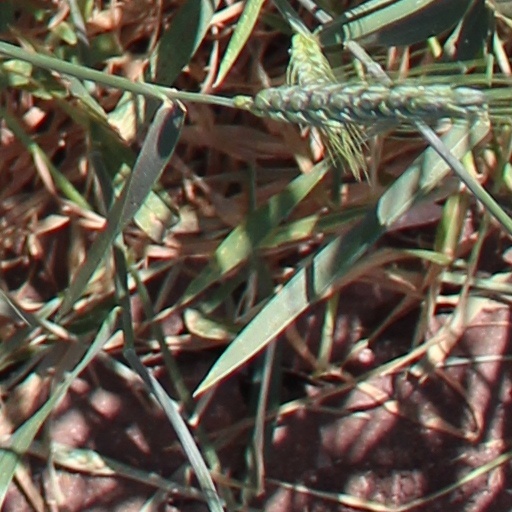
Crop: wheat